Call of Juarez

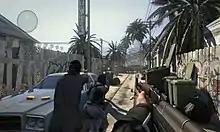
Screenshot of gameplay in "Call of Juarez: The Cartel"; the image shows the player controlling McCall, with both Evans and Guerra visible on screen as his AI-controlled partners.

In "The Cartel", the difference between the three characters pertains to their weaponry. McCall gets a damage bonus when using handguns and heavy machine guns, whilst his speciality skill is rapid reloading of handguns. Evans gets a damage bonus when using rifles and sniper rifles, whilst her speciality skill is enhanced focus when zoomed in. Guerra gets a damage bonus when using light machine guns and shotguns, whilst his speciality skill is the ability to dual wield SMGs.